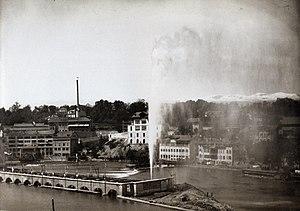
Photo du premier jet d'eau de Genève, à l'emplacement de l'usine de la Coulouvrenière
Les Services industriels de Genève sont un établissement public du canton de Genève, en Suisse, chargé notamment de la distribution de l'eau potable, du gaz, de l'électricité et de la chaleur à distance sur l'ensemble du canton de Genève, ainsi que de la gestion des réseaux correspondants. Ils s'occupent également du traitement des eaux usées, de l'incinération des déchets et de la gestion d'un réseau de fibre optique.
Le jet d'eau de Genève est un jet d'eau vertical d'une hauteur de 140 mètres. C'est l'emblème de la ville de Genève, en Suisse.